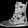
Label: Ankle boot